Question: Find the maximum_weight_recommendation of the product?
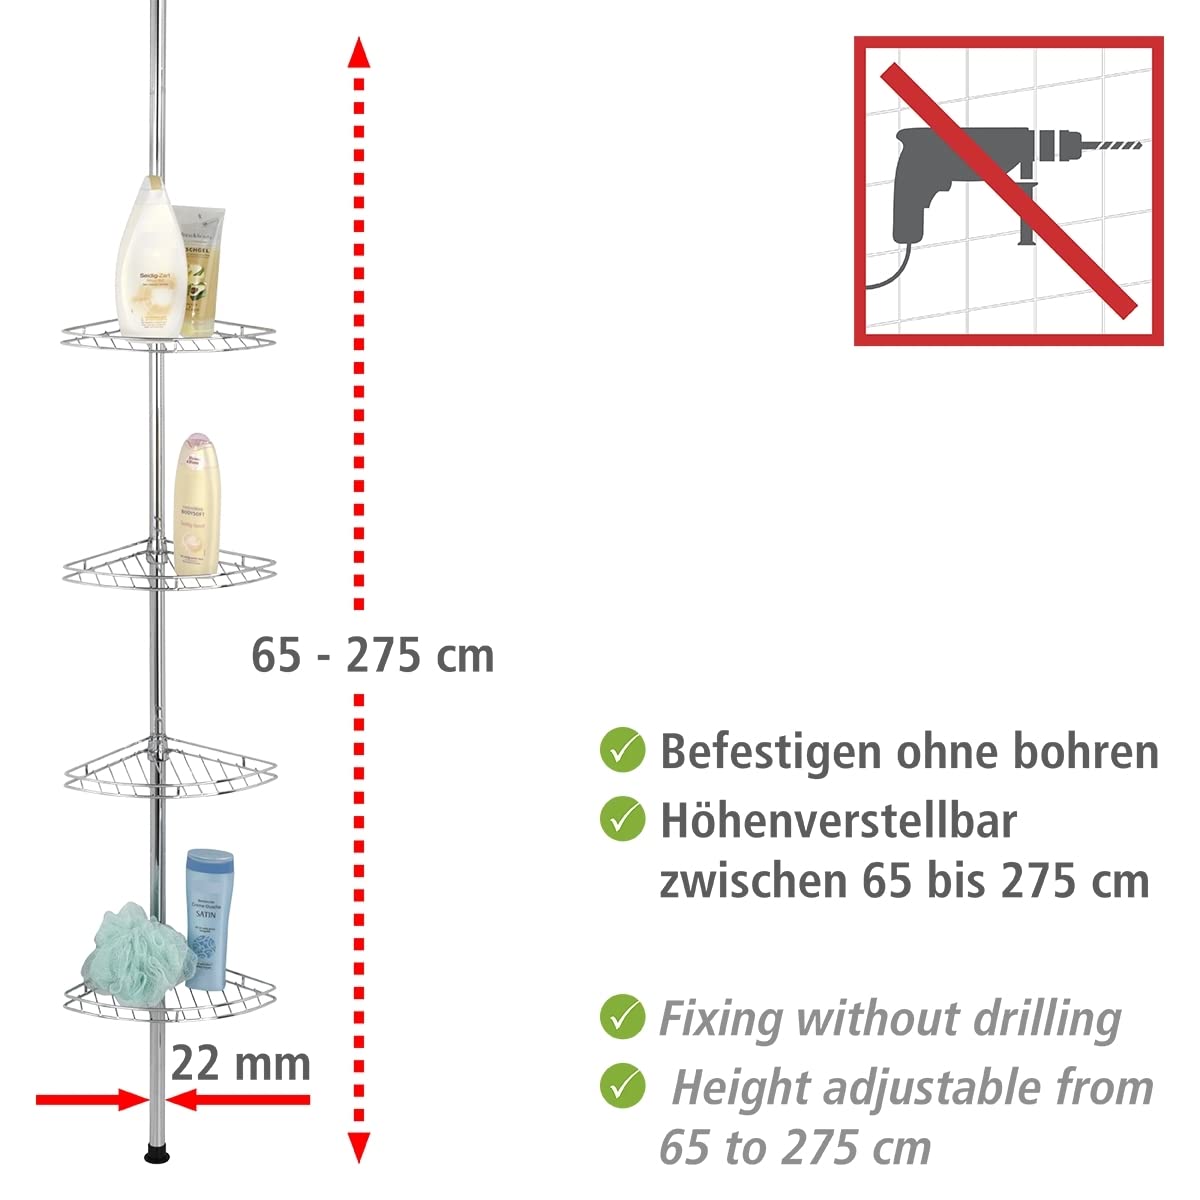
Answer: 65.0 ton